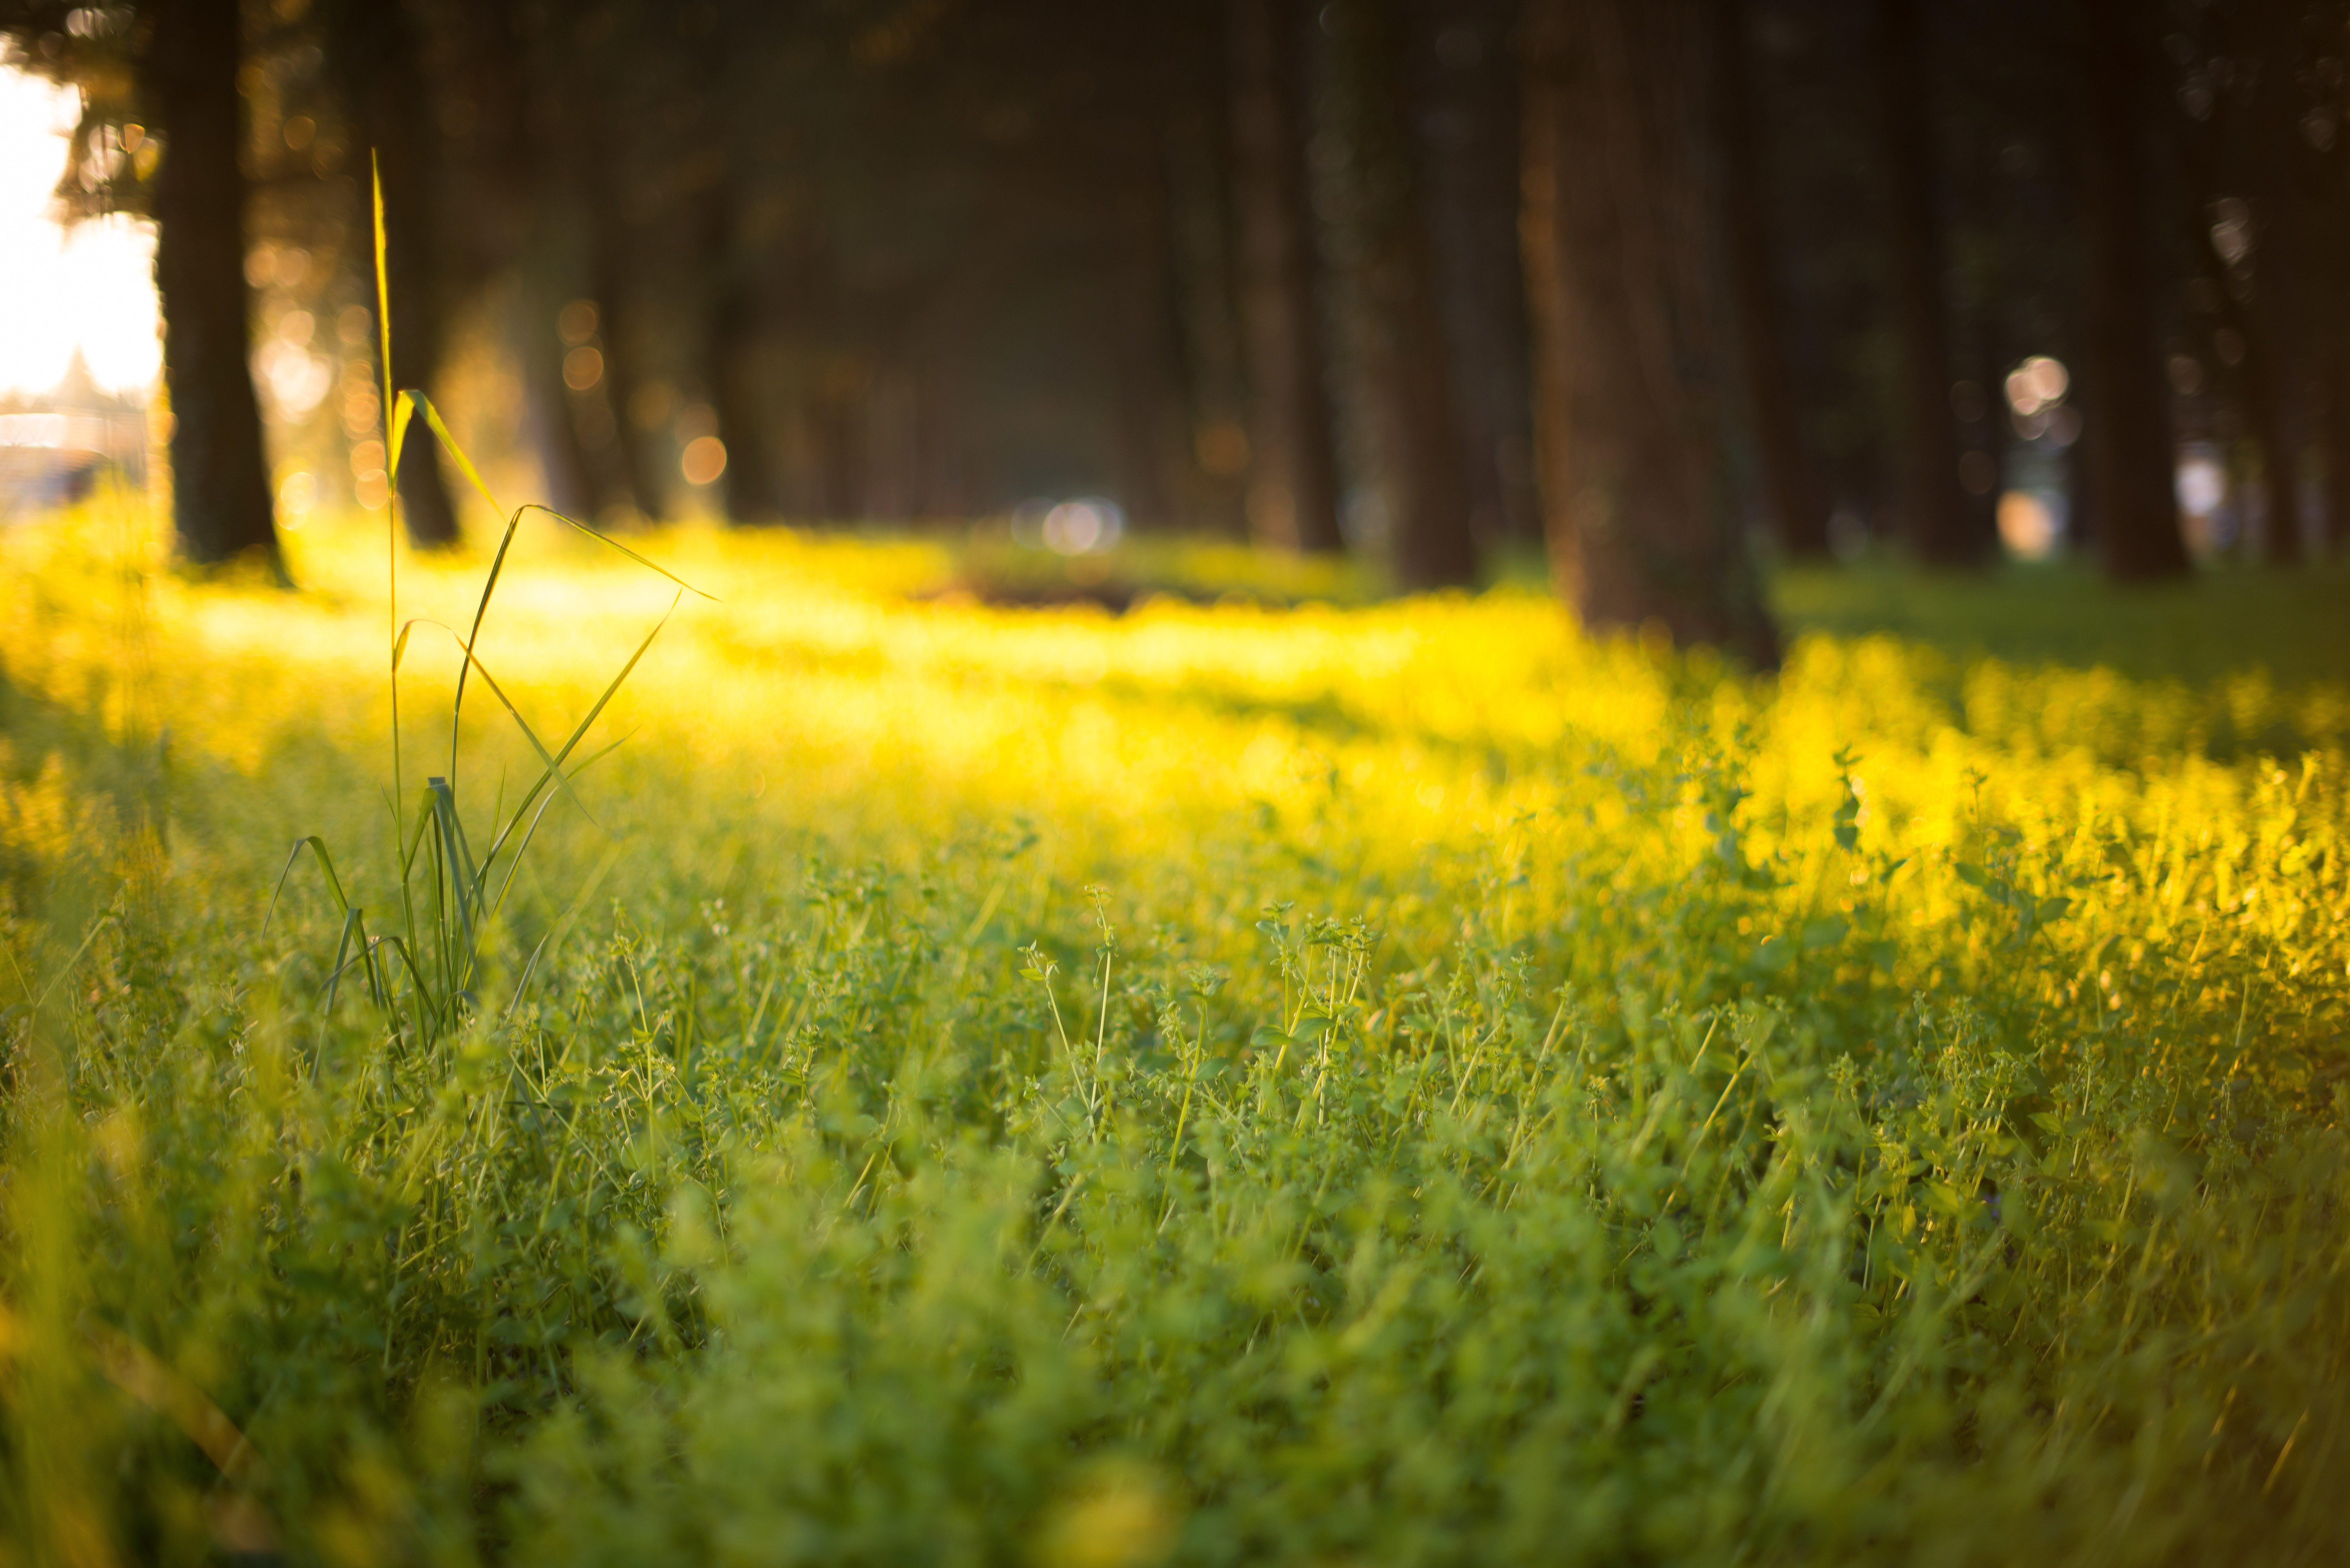
tree, nature, forest, grass, light, plant, field, meadow, sunlight, morning, leaf, flower, green, autumn, yellow, sun ray, season, rapeseed, wildflower, habitat, macro photography, rural area, flowering plant, natural environment, atmospheric phenomenon, grass family, land plant